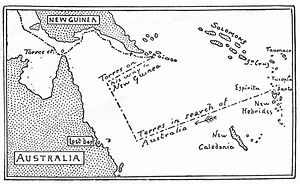
Luís Vaez de Torres / Sydkysten af Ny Guinea og Torresstrædet
Torres' rute ved Australien
Luís Vaez de Torres, Luís Vaz de Torres og Luis Váez de Torres efter spansk stavemåde, var en opdagelsesrejsende i spansk tjeneste. Han er kendt for den første dokumenterede gennemsejling af strædet mellem Australien og Ny Guinea, som i dag er opkaldt efter ham.